Campo da Feiteira

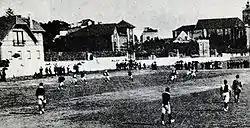

Campo da Feiteira was a football dirt field in Lisbon, Portugal. It started as field for Grupo Sport de Benfica to organize Sports Festivals. On 26 May 1907, Grupo Sport de Benfica officially taken over of Quinta da Feiteira, next to Estrada de Benfica, having from now on, a 120 meters per 79 metres field, for $20 a semester. On 14 July 1907 it celebrated here, the first anniversary of Grupo Sport de Benfica.